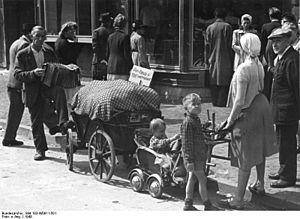
Fordrivelsen af tyskere efter 2. verdenskrig / Demografi
Fordrevne tyskere i Nordvesttyskland, 1948.
Ved 2. verdenskrigs slutning flygtede eller udvistes hovedparten af de tyske befolkningsgrupper i områder uden for det nuværende Tysklands og Østrigs grænser. Det drejede sig især om for det første tidligere tyske områder, som blev annekteret at Polen og Sovjetunionen efter krigen – Østlige Brandenburg, Østpreussen og det meste af Pommern og Schlesien, for det andet om Tjekkoslovakiet, som blev genskabt ud fra det tidligere tjekkoslovakiske område, som havde været besat under krigen, og Sudeterlandet, som var blevet annekteret af Tyskland i 1938, og for det tredje om de tidligere polske områder, som var blevet annekteret eller besat af Tyskland under krigen. For det fjerde drejede det sig om Ungarn, Rumænien, nordlige Jugoslavien og andre stater i Central- og Østeuropa.